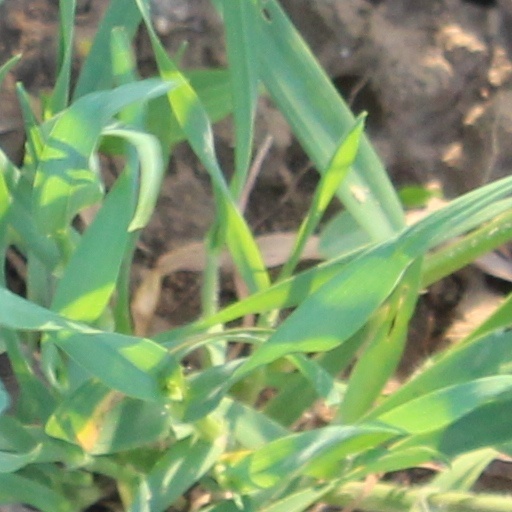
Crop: wheat